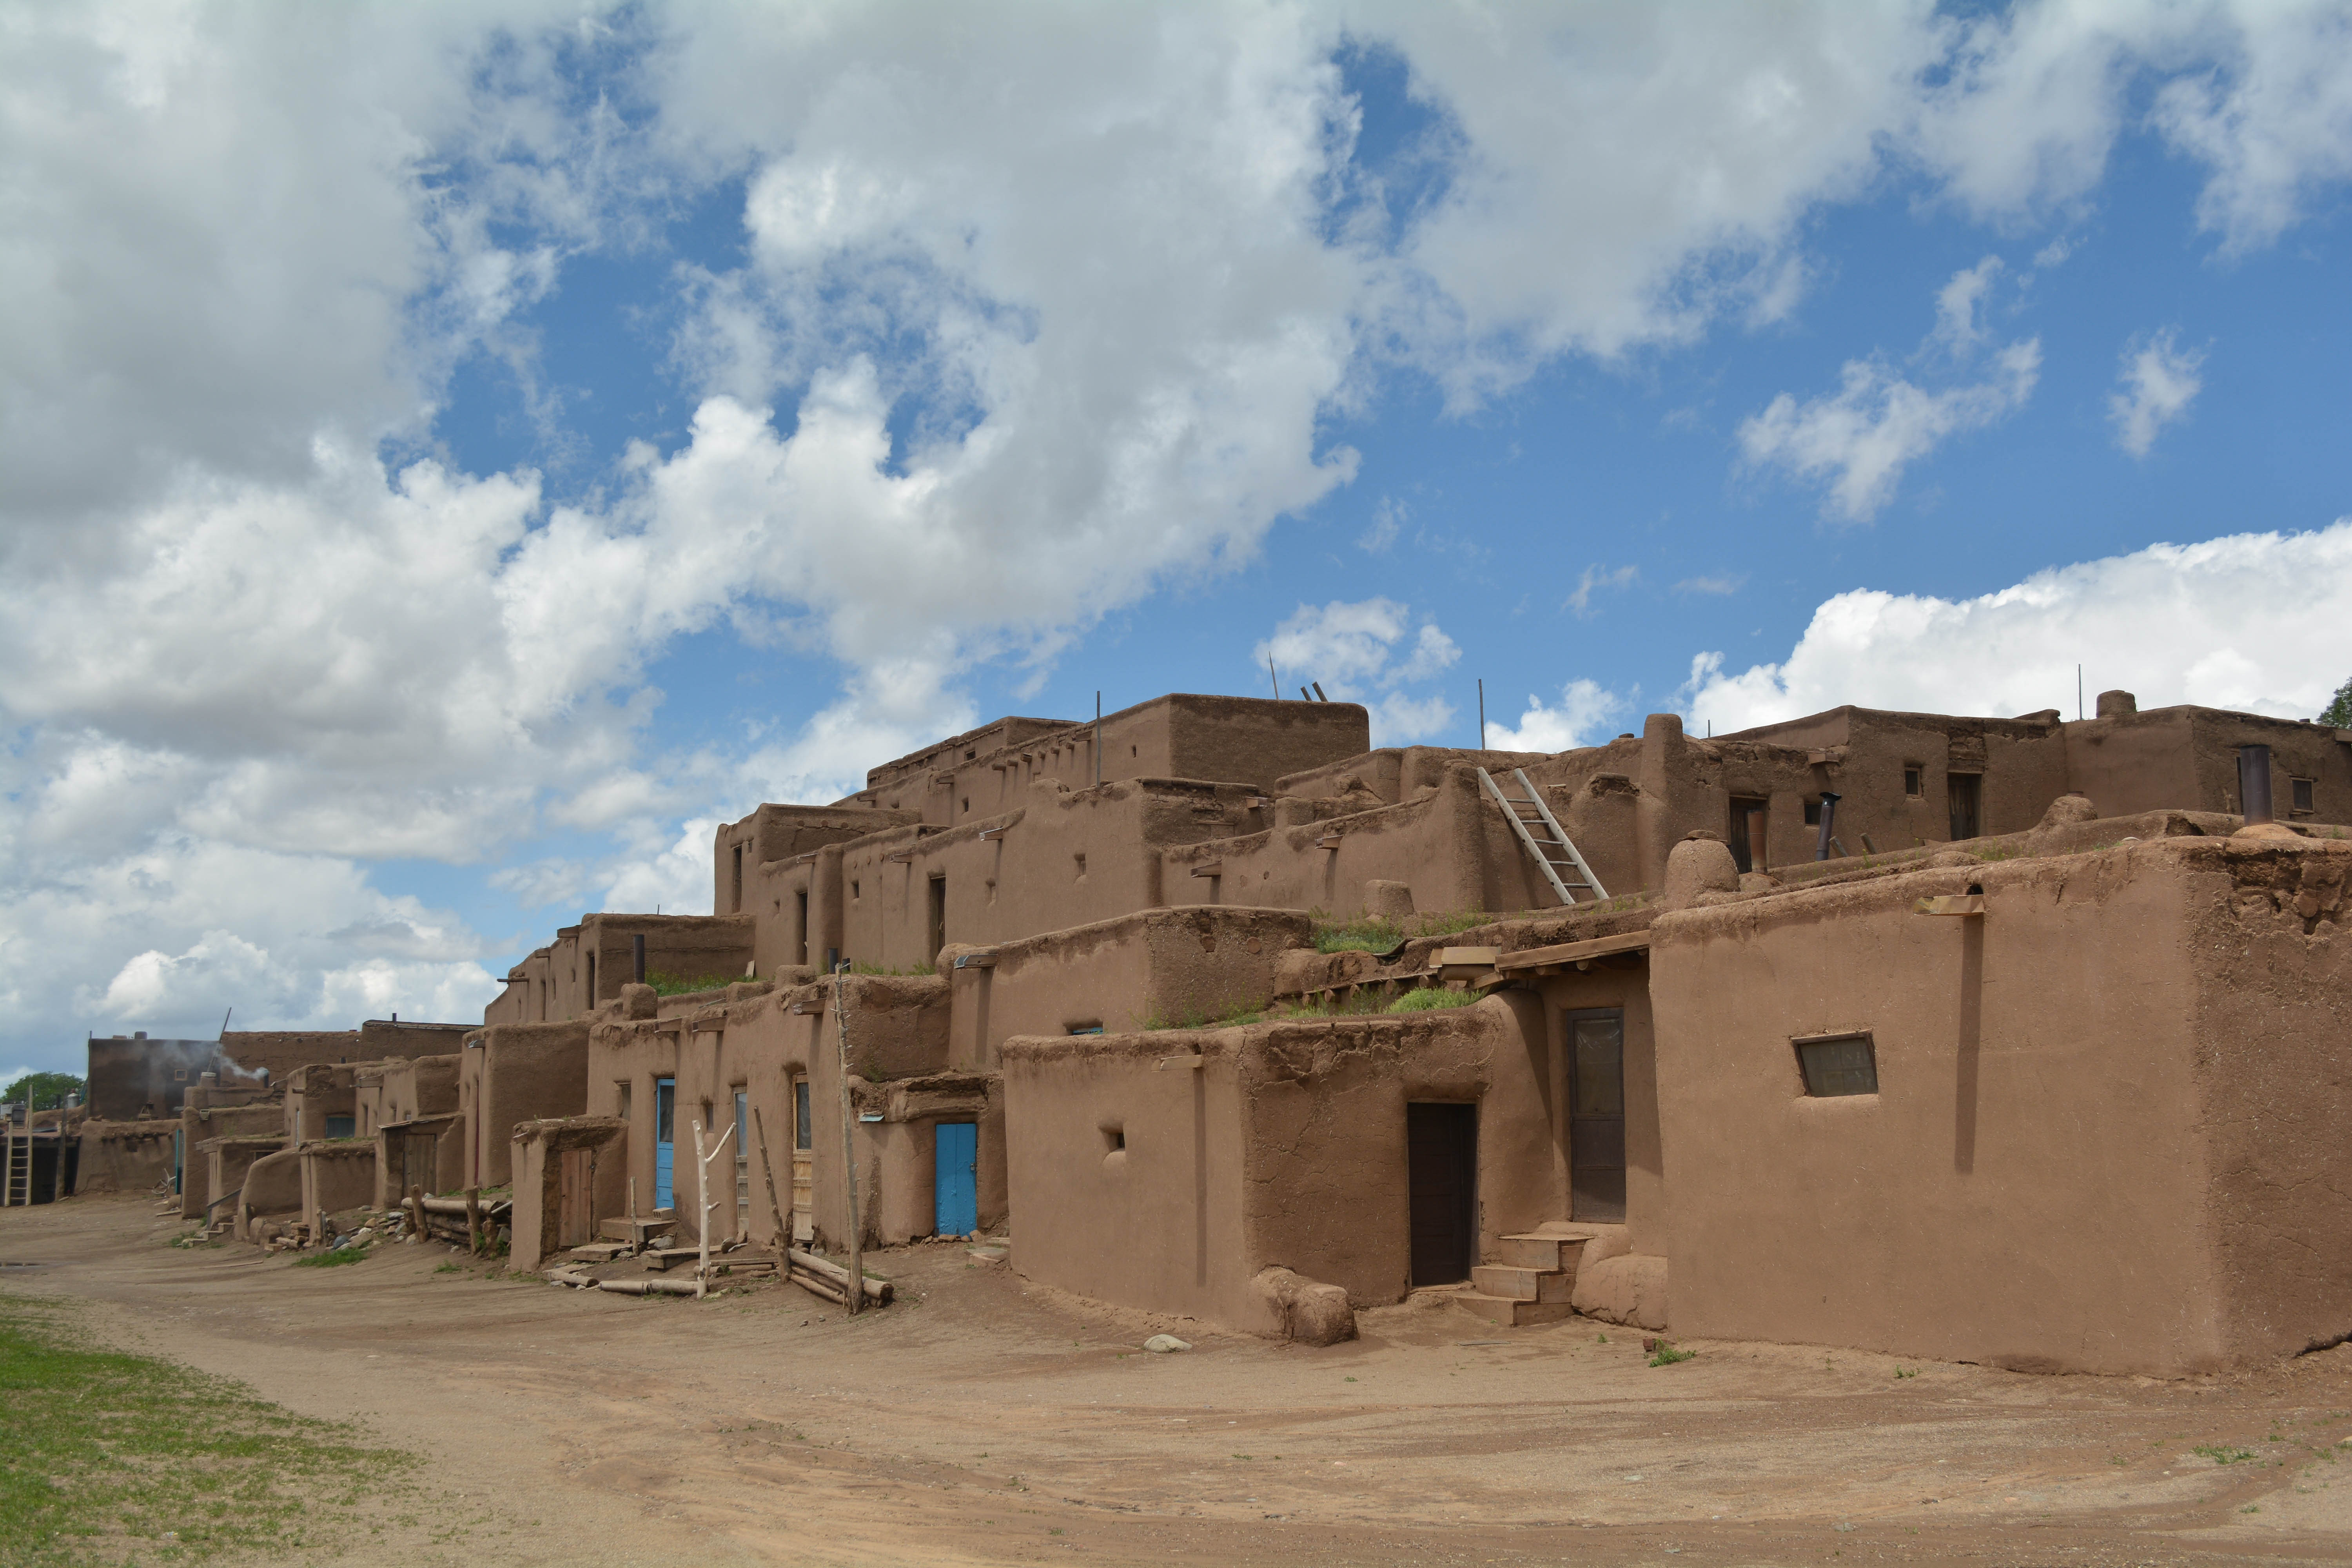
building, vacation, village, fortification, temple, ruins, santafe, truchas, northernnewmexico, pueblosantafe, archaeological site, ancient history